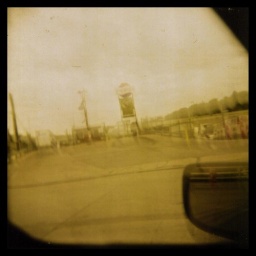
Pepsi sign outside the bottling plant in Hampden